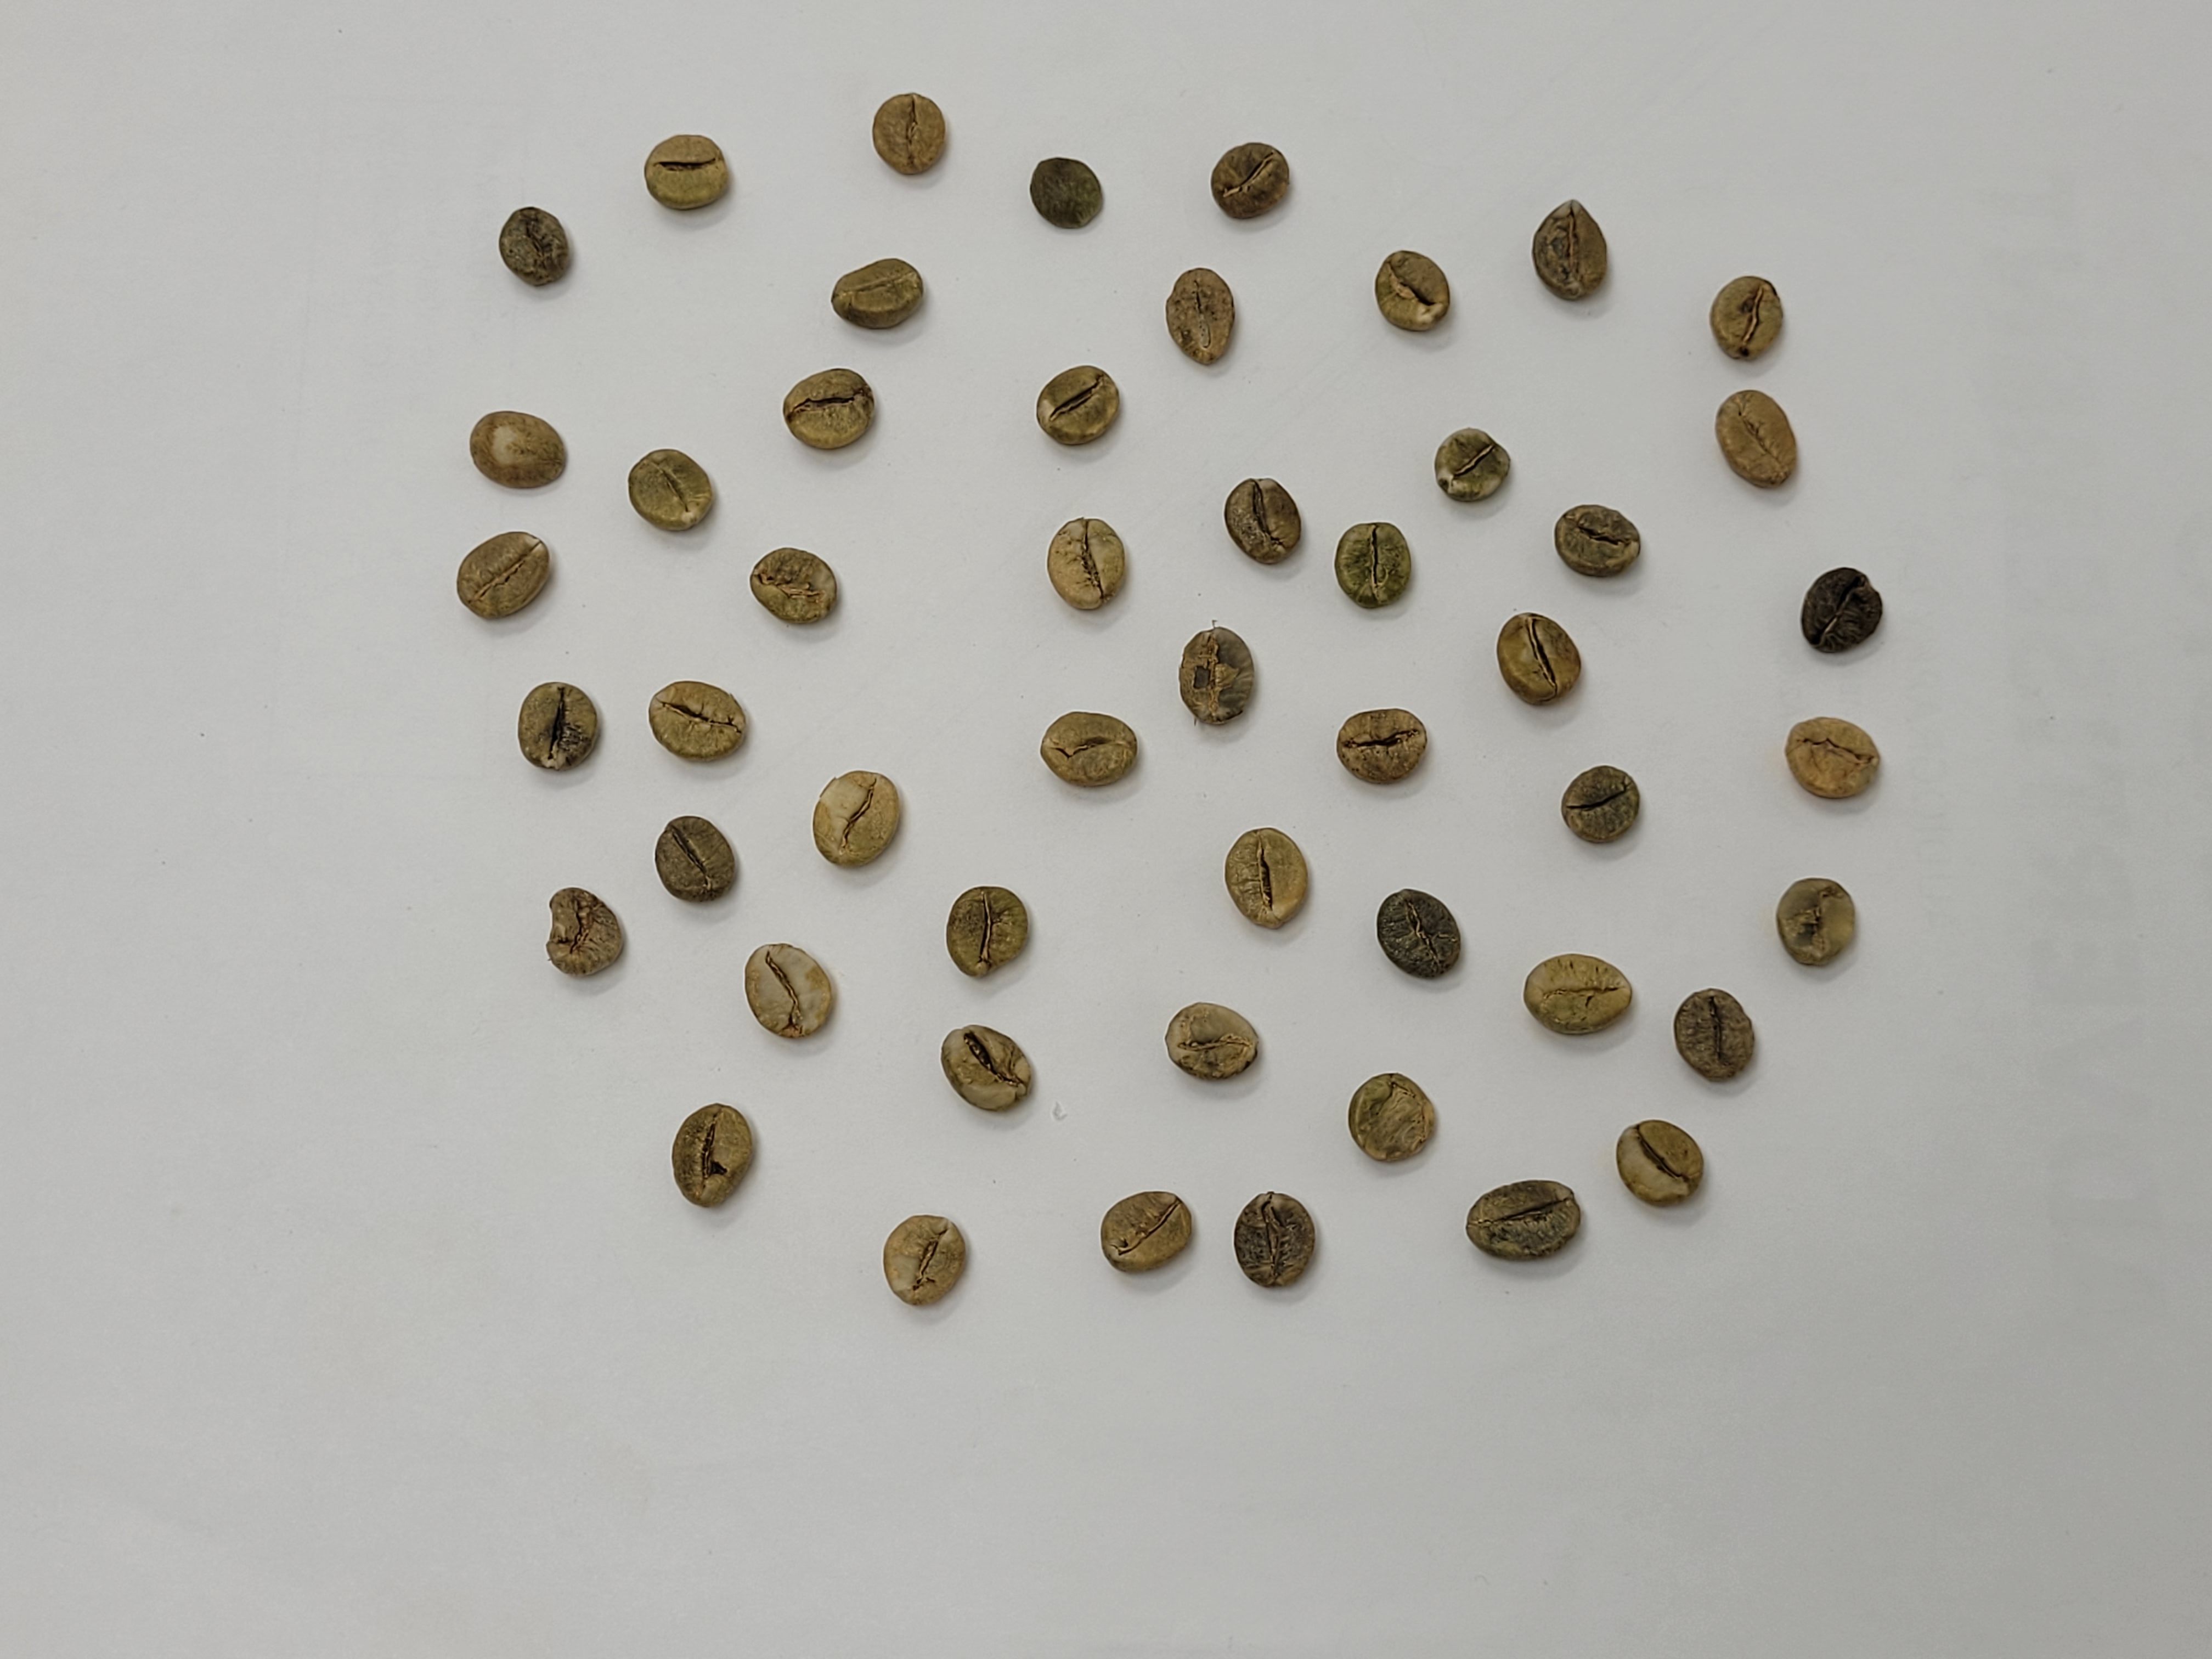
Coffee bean quality grade: AAA